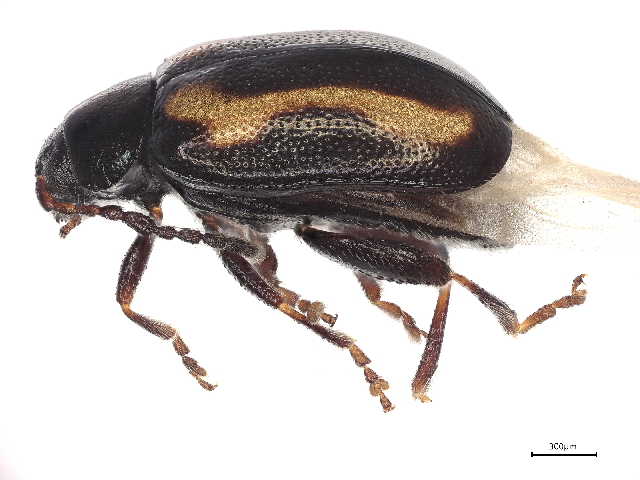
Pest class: striped_flea_beetle